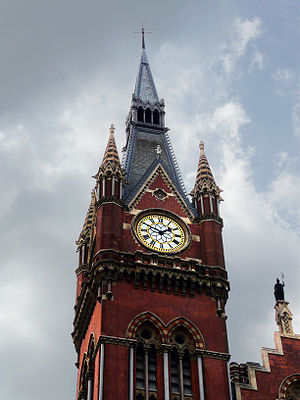
St Pancras Station / Historie / Behovet for en ny station
Nærbillede af klokketårnet.
St Pancras Station, også kendt som London St Pancras og siden 2007 som St Pancras International, er en endestation i det centrale London, hyldet for sin Victorianske arkitektur. Den fredede bygning ligger på Euston Road i St Pancras, London, mellem British Library, King's Cross Station og Regent's Canal. Den blev åbnet i 1868 af Midland Railway som den sydlige endestation på selskabets Midland Main Line, der forbandt London med East Midlands og Yorkshire. Da den åbnede var det buede Barlow banegårdshal det største enkelt-spændstag i verden.